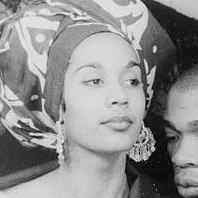
Age: 23